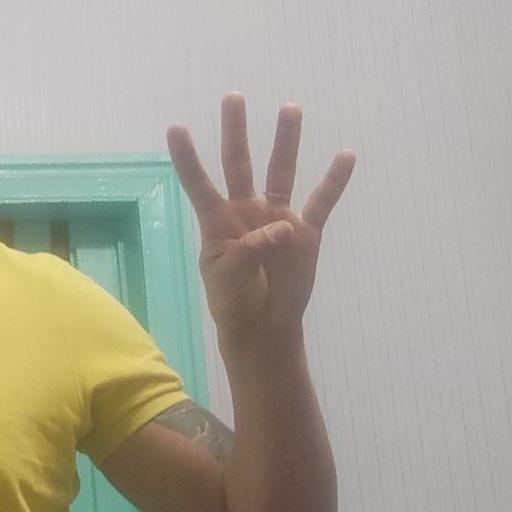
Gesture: four